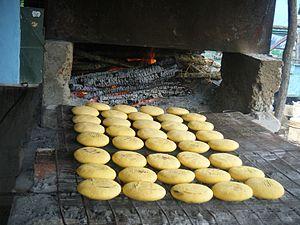
Monagas est un État du Venezuela. Sa capitale est Maturín. En 2011, sa population s'élève à 905 443 habitants.